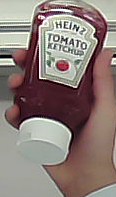
Product: heinz_ketchup